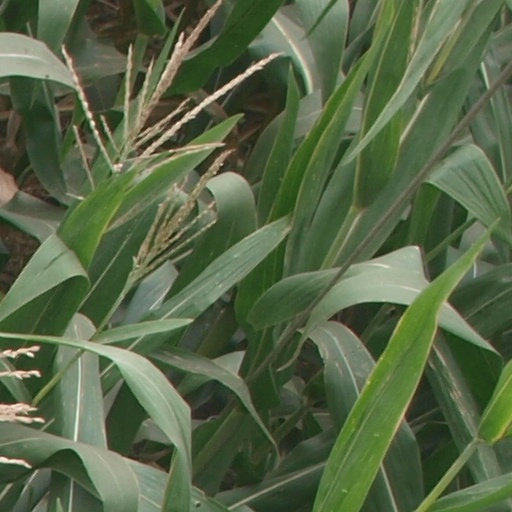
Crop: maize; corn